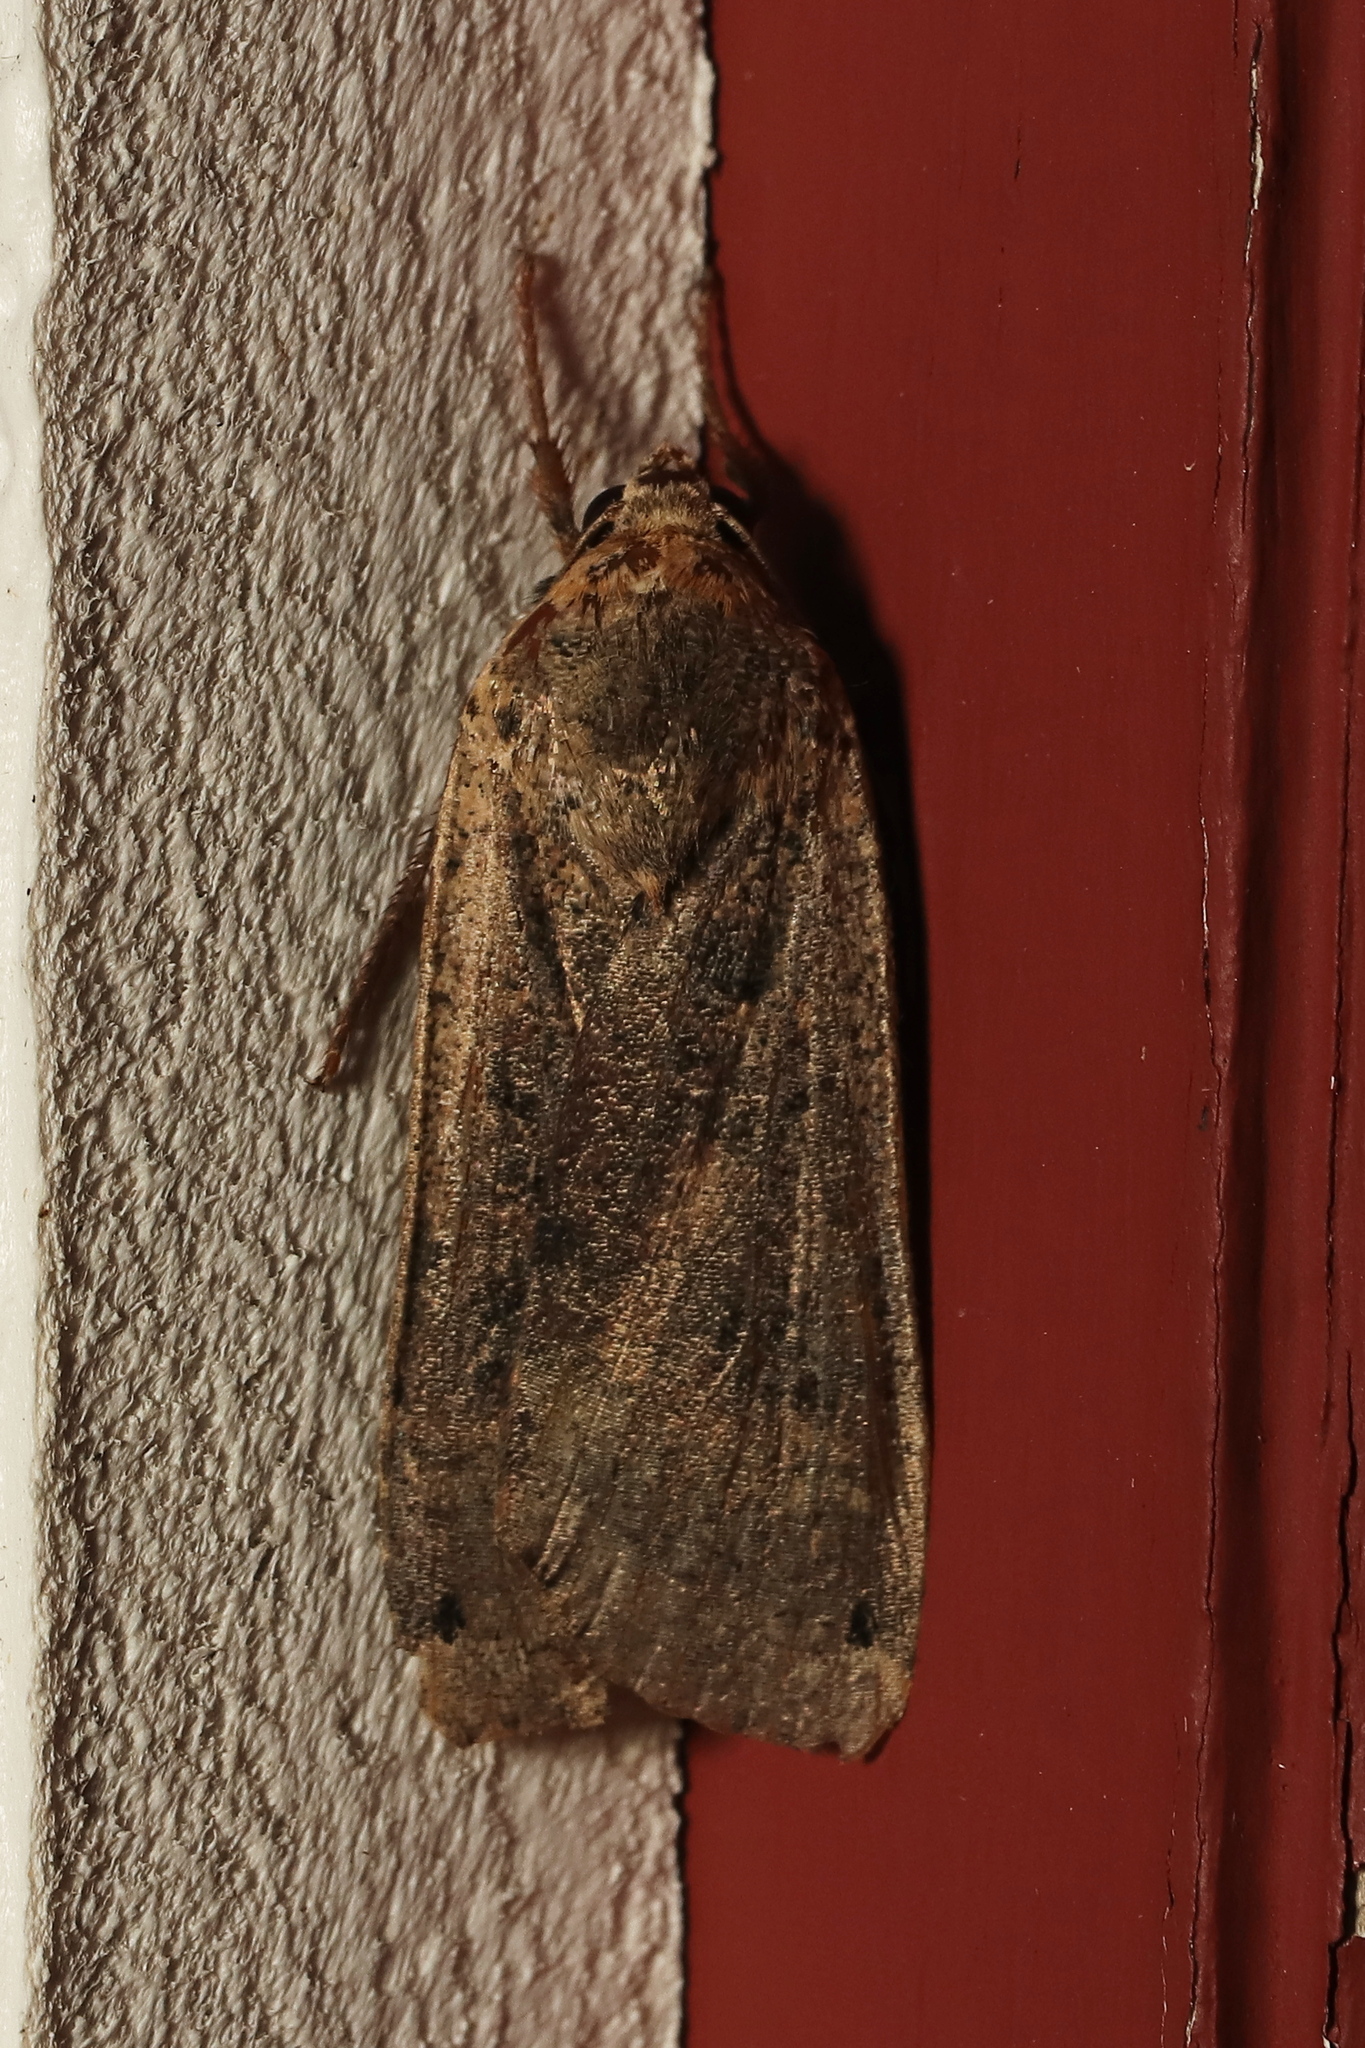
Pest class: cutworms